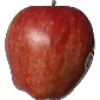
Label: Apple Red 1